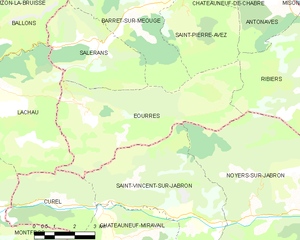
Carte des communes françaises: Éourres